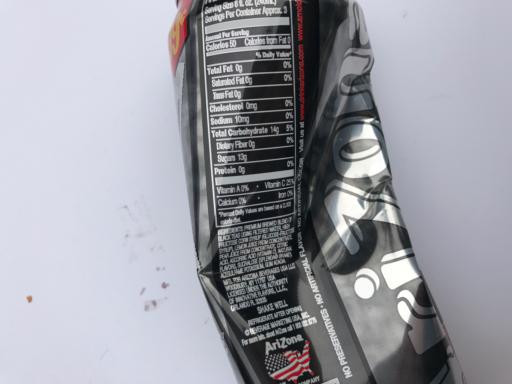
Waste category: metal